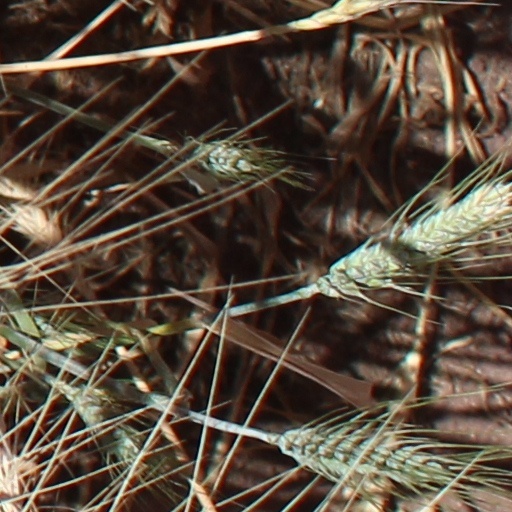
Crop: wheat